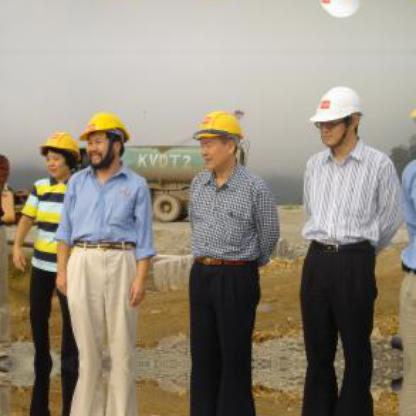
Objects in the image:
label: helmet
label: helmet
label: helmet
label: helmet
label: helmet